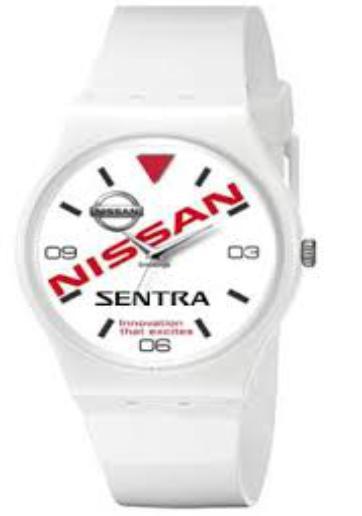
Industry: Transportation